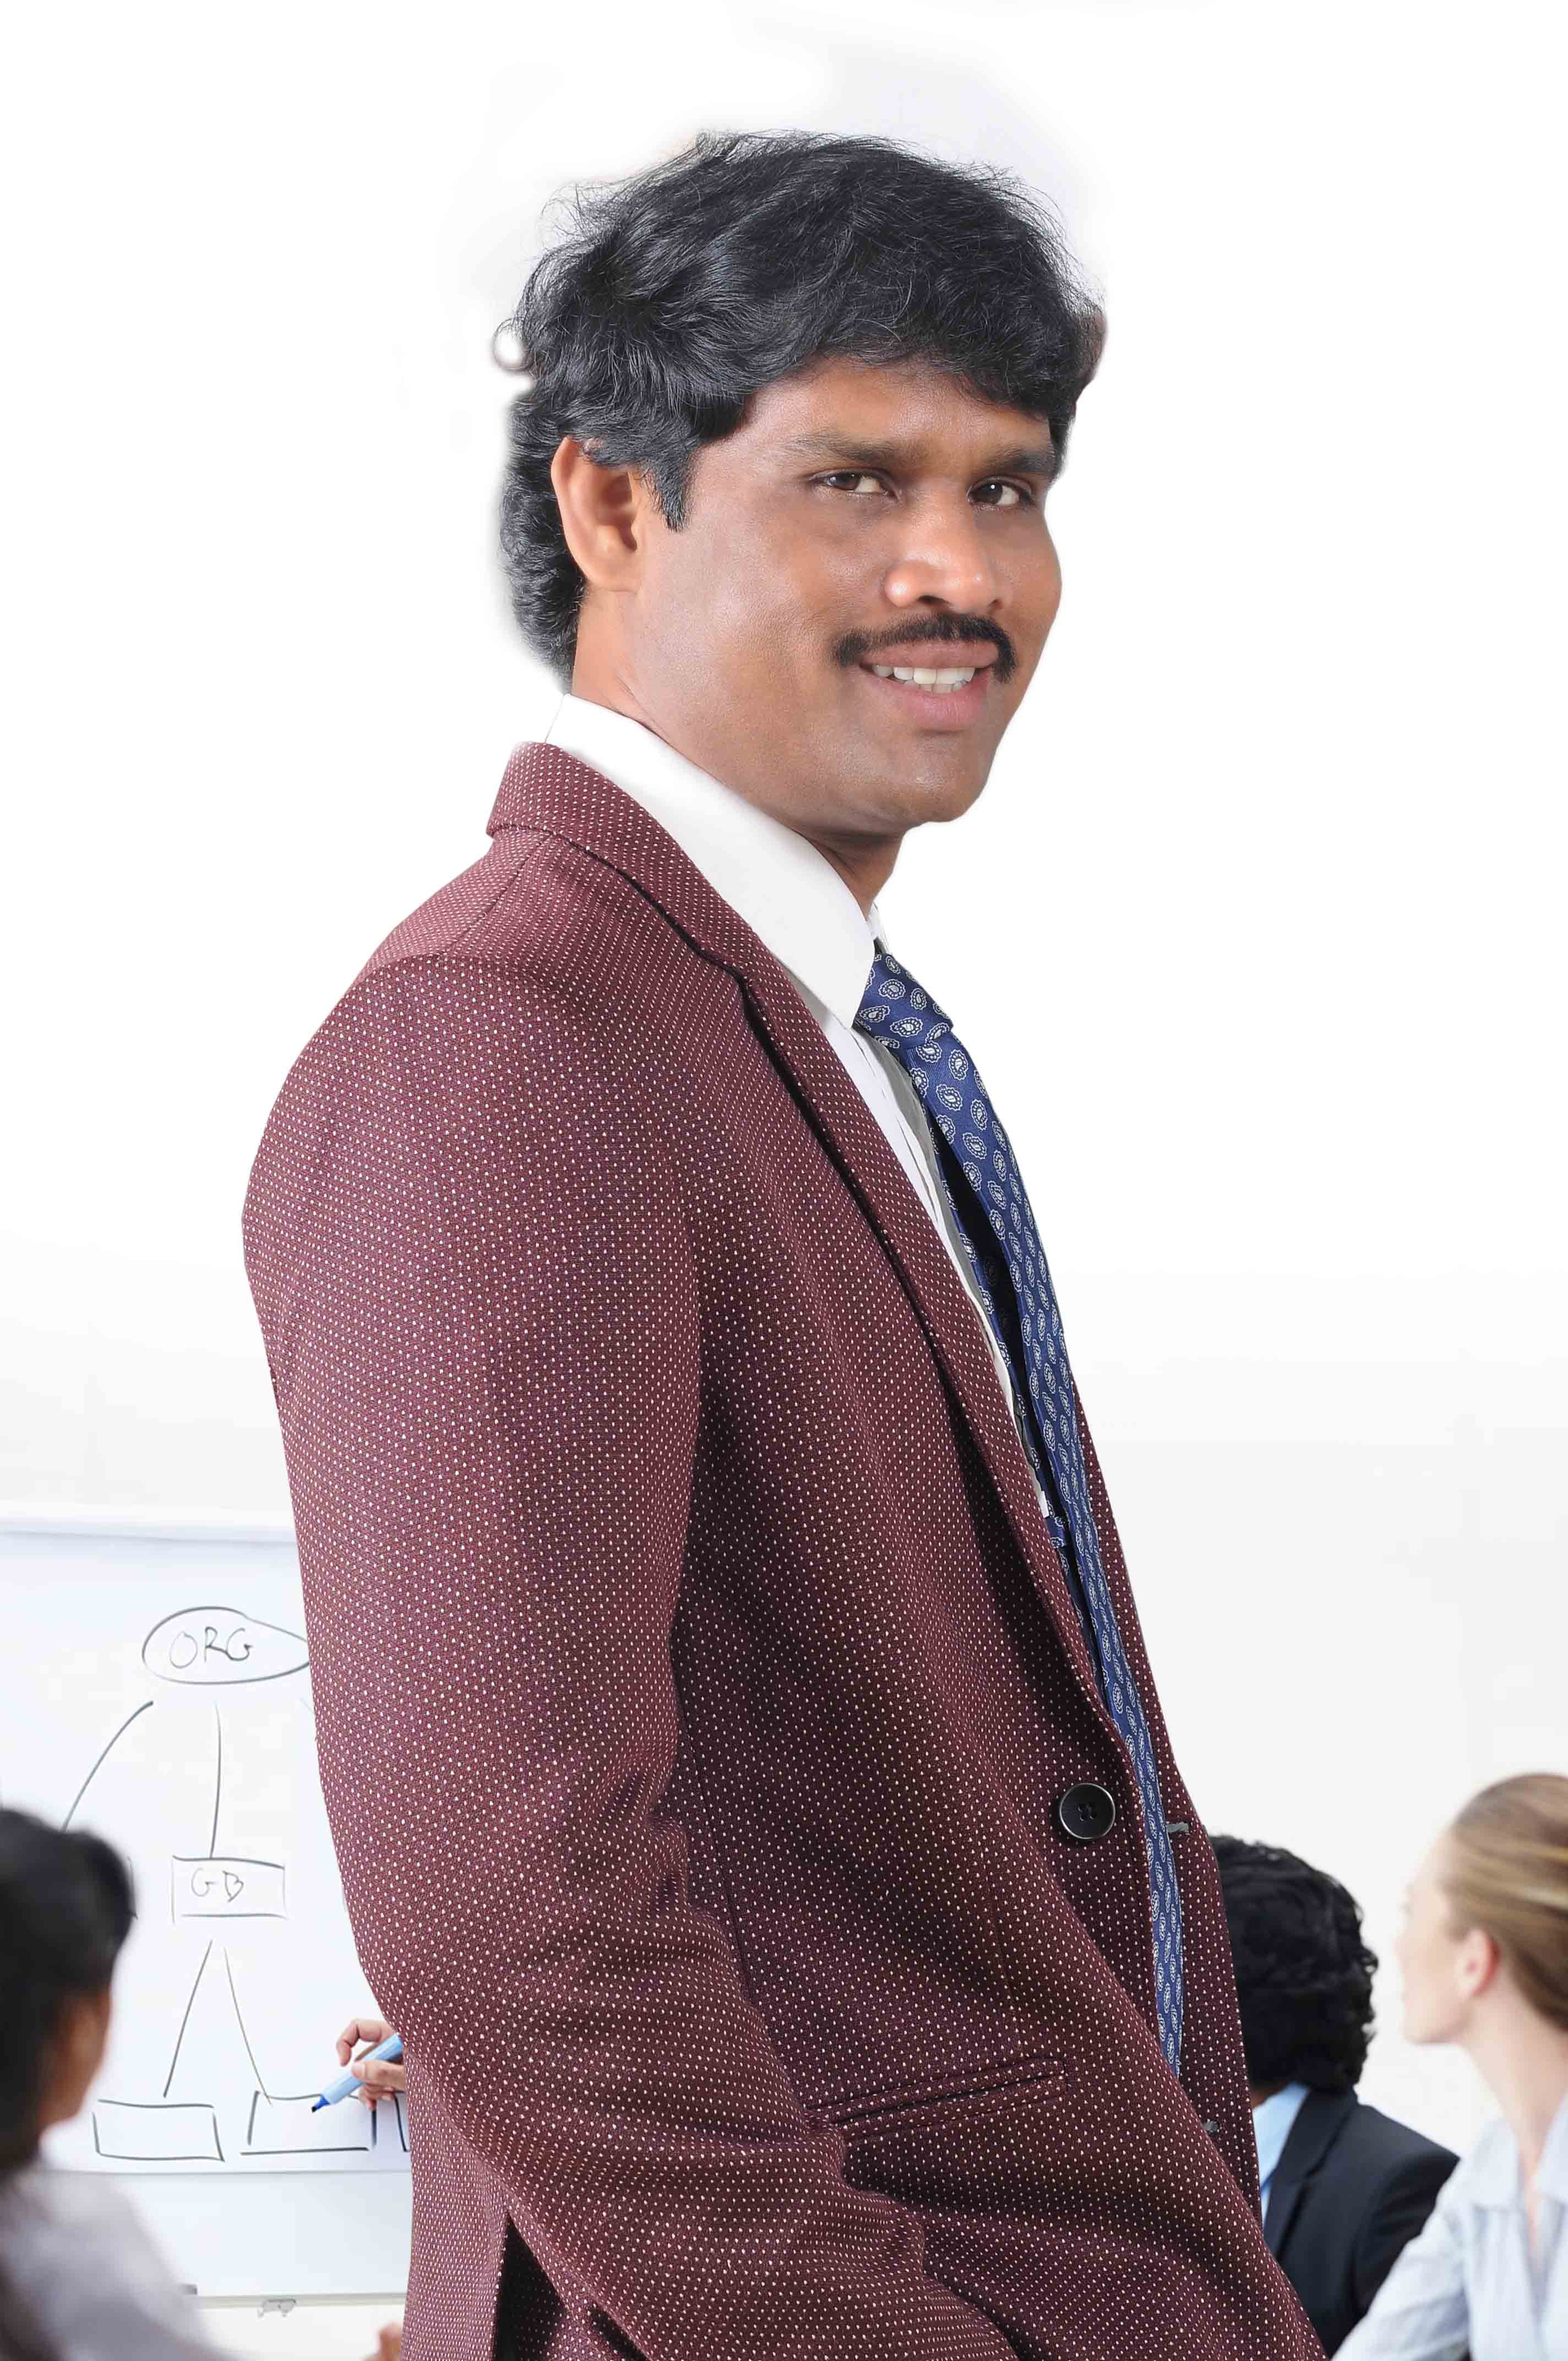
man, person, suit, tie, fashion, clothing, outerwear, elegant, indian, businessman, business people, business person